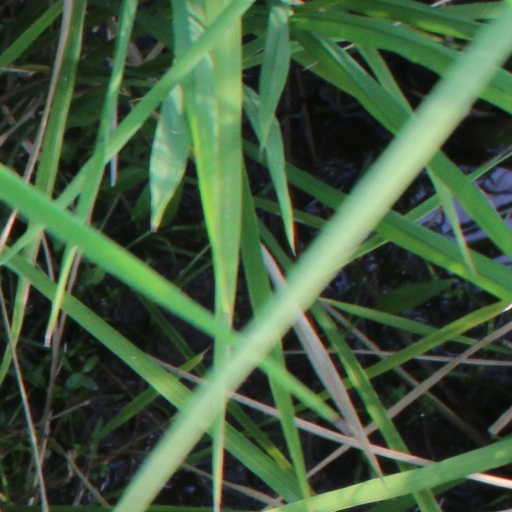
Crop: rice